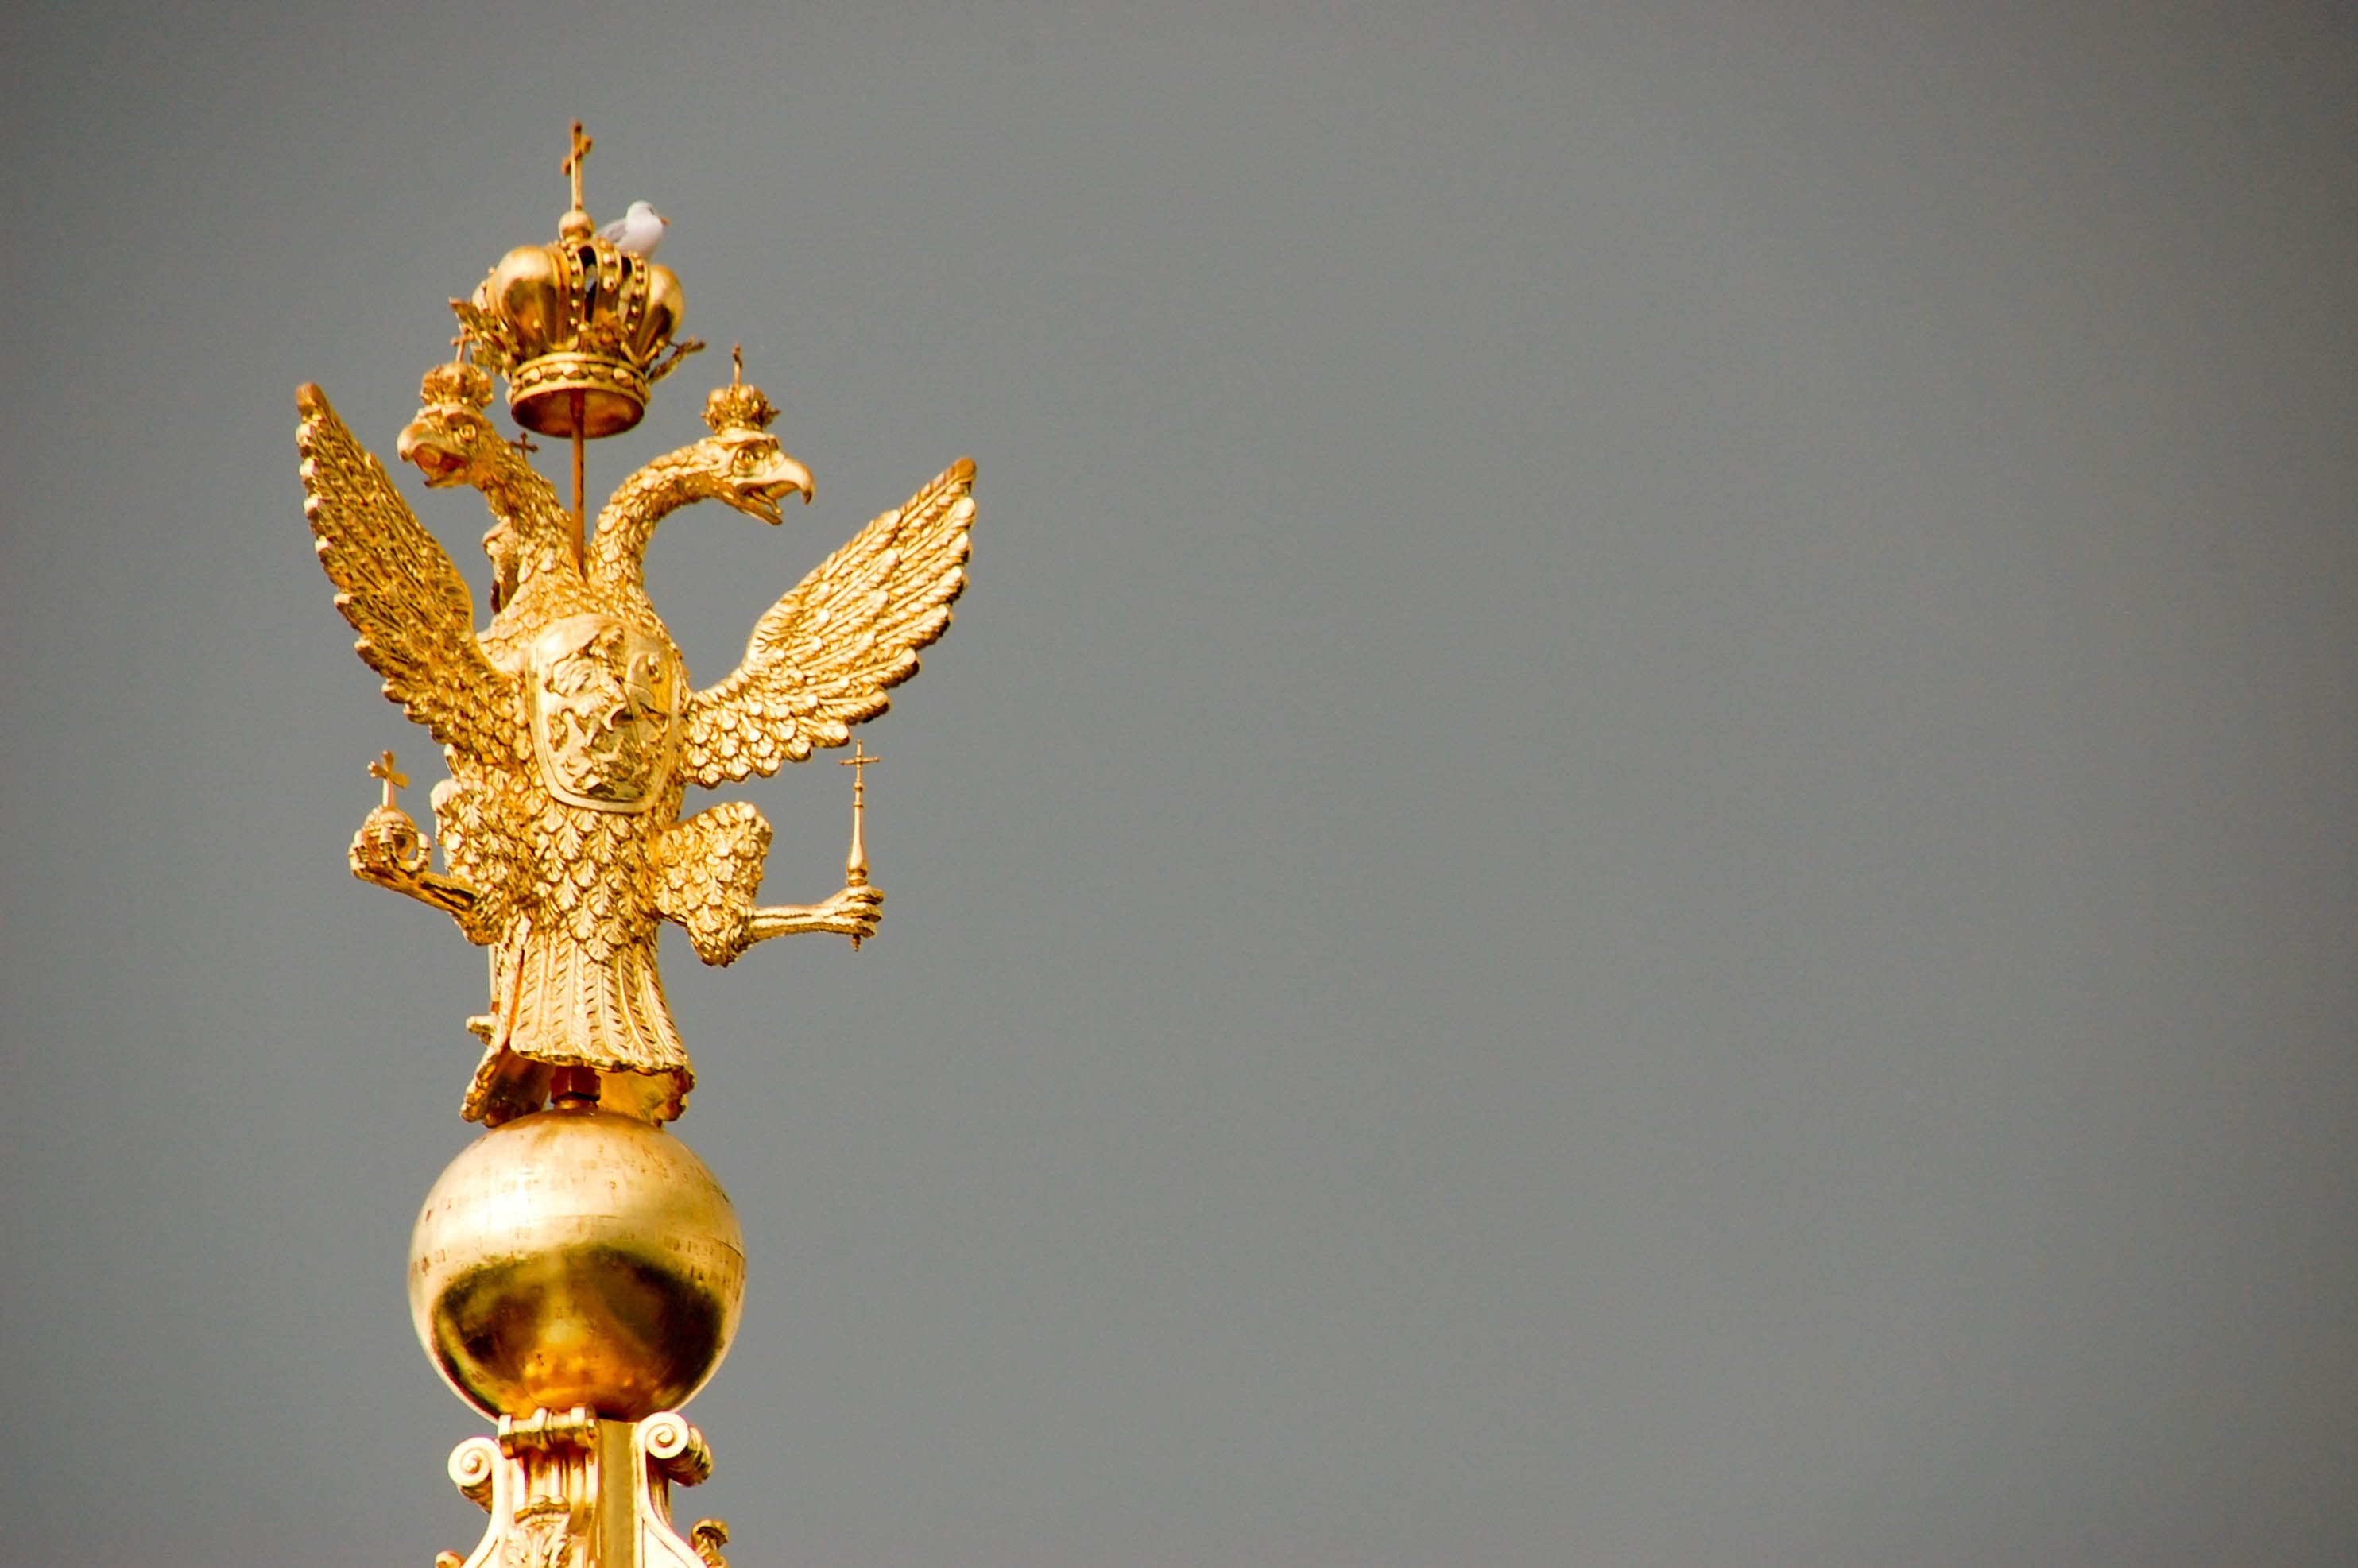
bird, wing, architecture, sky, palace, sign, europe, statue, coat, golden, symbol, metal, eagle, clean, two, blue, yellow, lighting, jewelry, crown, sculpture, empire, national, power, king, gold, wings, double, head, weapons, light fixture, history, european, organ, royal, imperial, russia, russian, nation, headed, monarchy, saint petersburg, federation, heraldry, heraldic, peterhof, at the head, marks of excellence